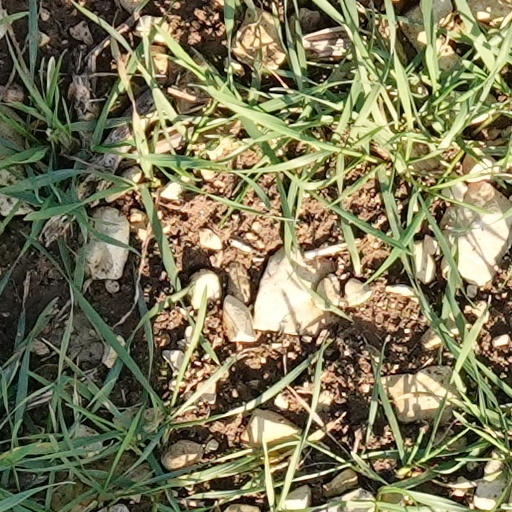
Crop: wheat